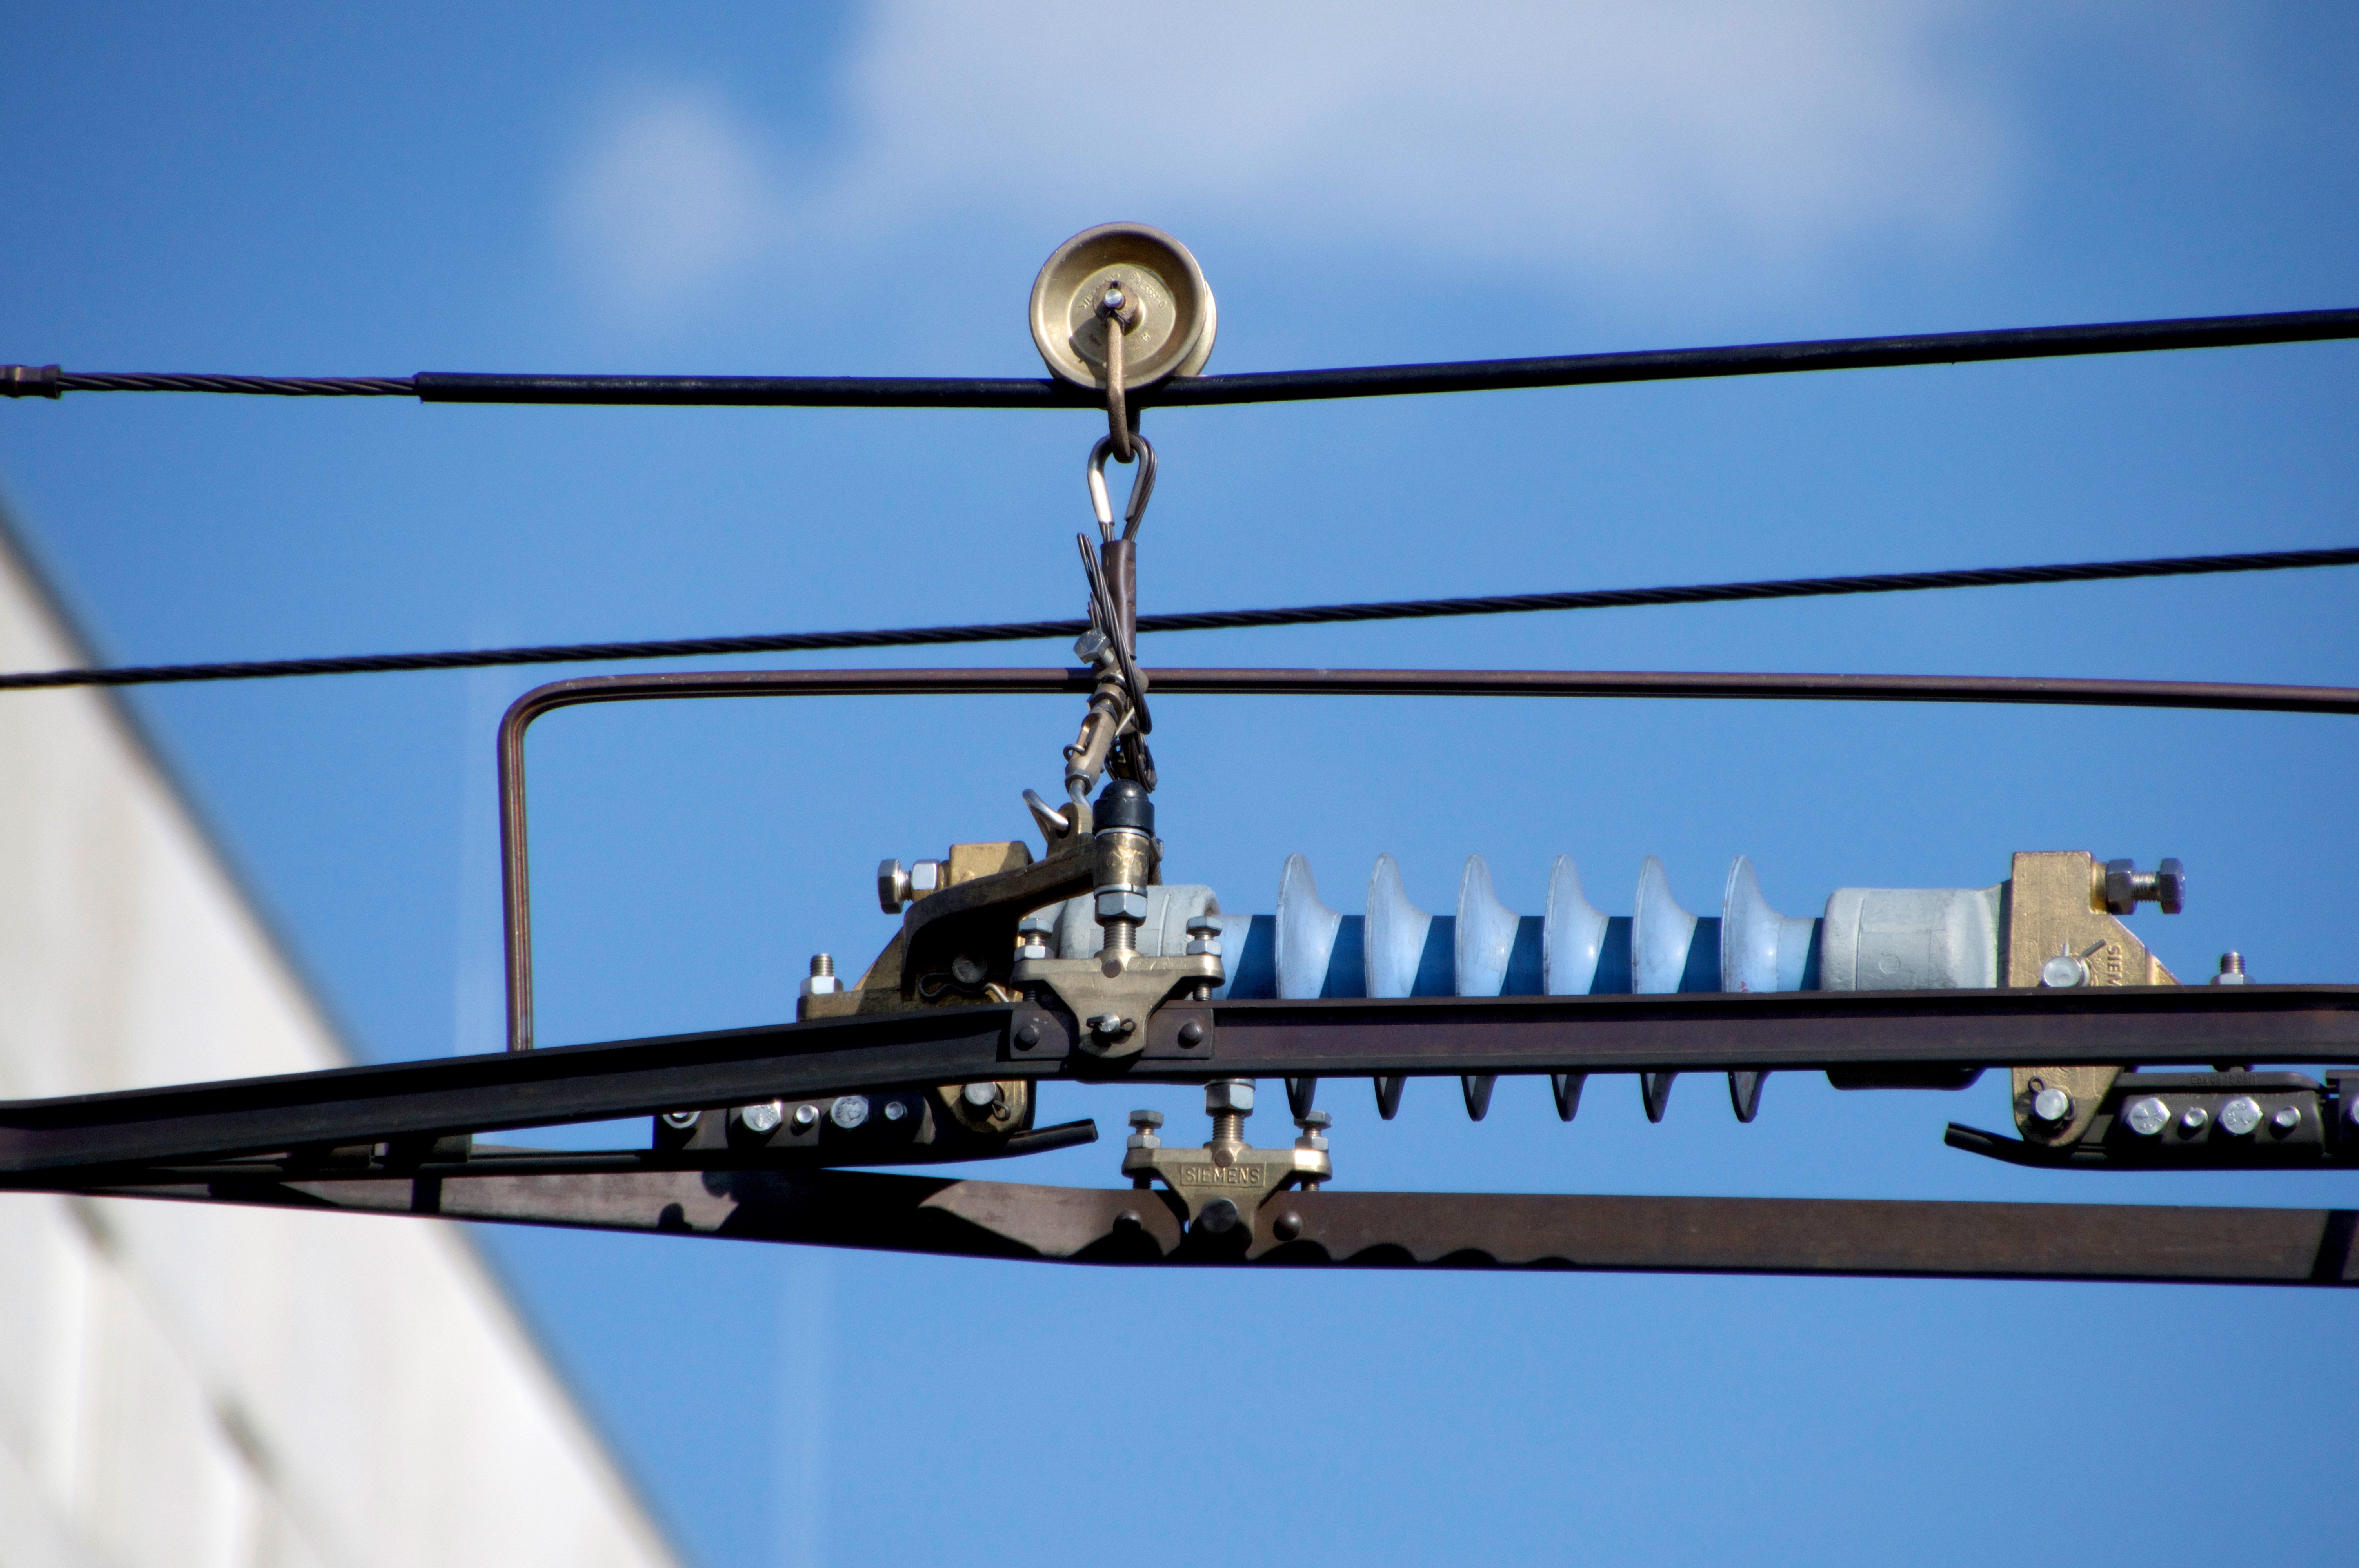
railway, train, aircraft, transport, construction, vehicle, aviation, mast, drive, metal, blue, helicopter, close, lighting, lines, motor, light fixture, details, electric, railway station, contact, stainless, db, rail traffic, dynamics, train ride, electro line, atmosphere of earth, helicopter rotor